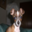
Label: dog